Garden roses

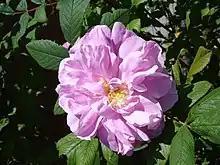
'Thérèse Bugnet', a multi-species hybrid that is still widely available (Bugnet 1950)

Dwarf mutations of some Old Garden Roses—gallicas and centifolias—were known in Europe in the 17th century, although these were once-flowering just as their larger forms were. Miniature forms of repeat-flowering China roses were also grown and bred in China, and are depicted in 18th-century Chinese art. Modern miniature roses largely derive from such miniature China roses, especially the cultivar 'Roulettii', a chance discovery found in a pot in Switzerland.